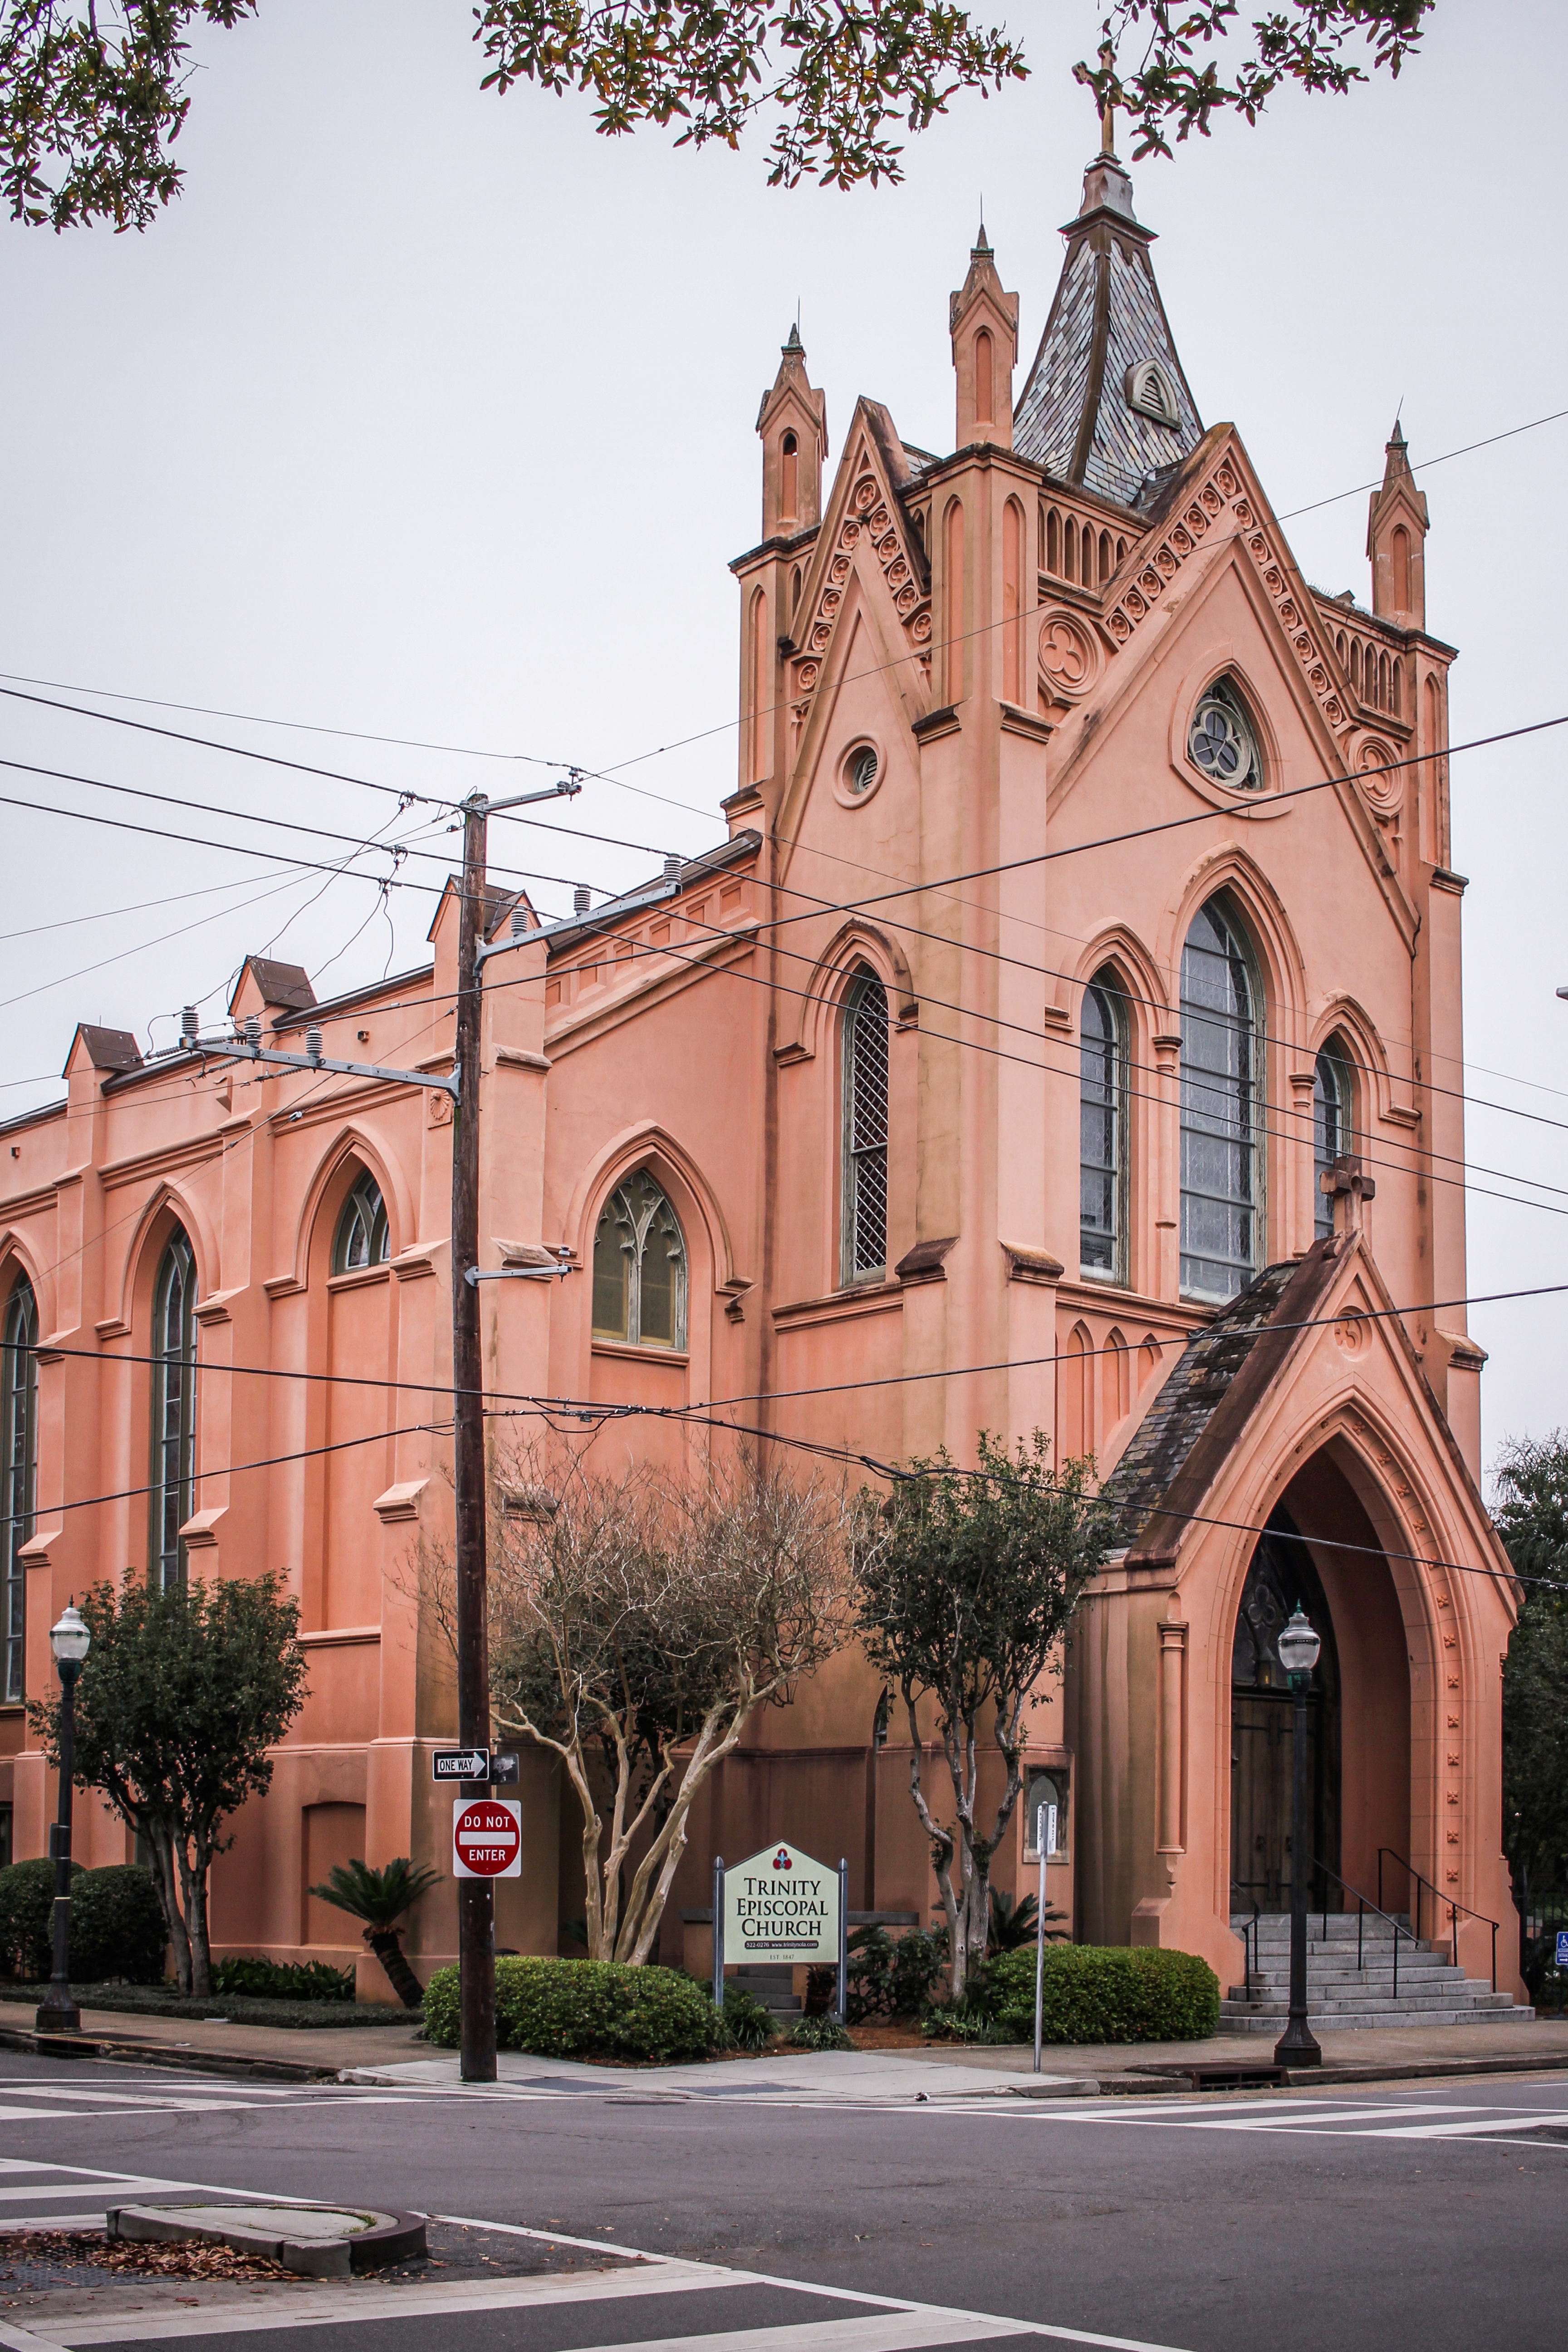
neworleans, building, architecture, landmark, church, medieval architecture, place of worship, parish, convent, facade, town, classical architecture, city, arch, tree, cathedral, chapel, house, basilica, plant, spanish missions in california, gothic architecture, window, synagogue